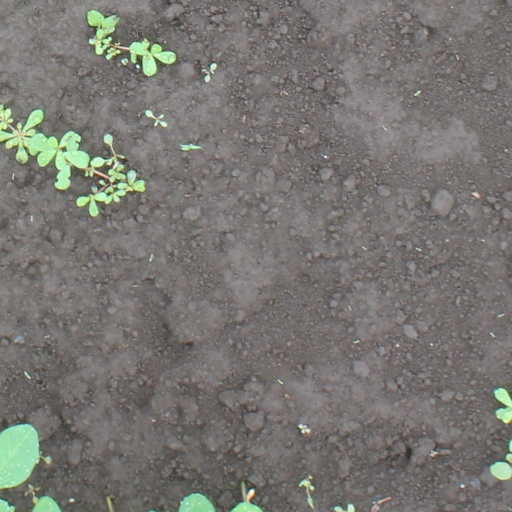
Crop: soybean